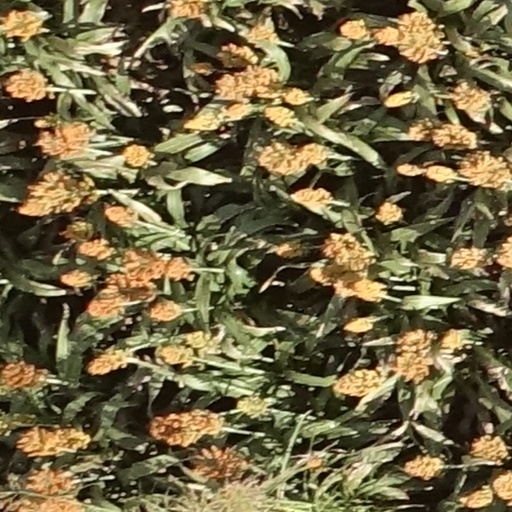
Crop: sorghum